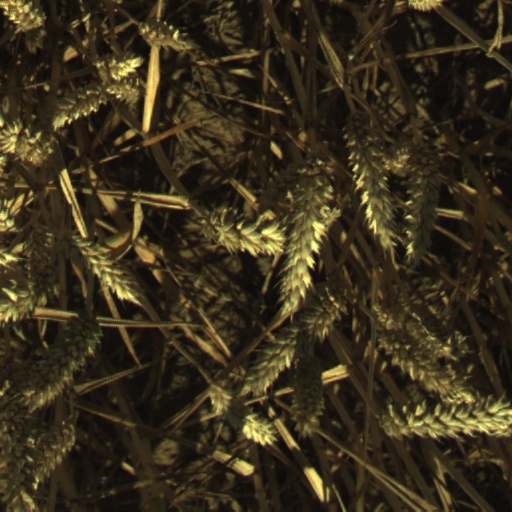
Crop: wheat